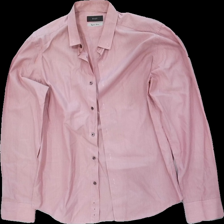
View: front
Type: Shirt
Category: Men
Brand: Riley
Colors: Red, White
Material: 100% cotton
Pattern: Striped
Cut: Regular
Size: L
Season: All
Price range: 50-100
Recommended usage: Reuse